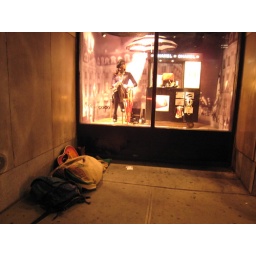
A female beggar in front of the show window in FIT